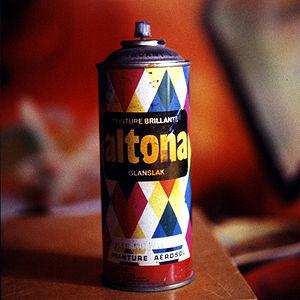
Un graffiti est une inscription exécutée sur une surface.